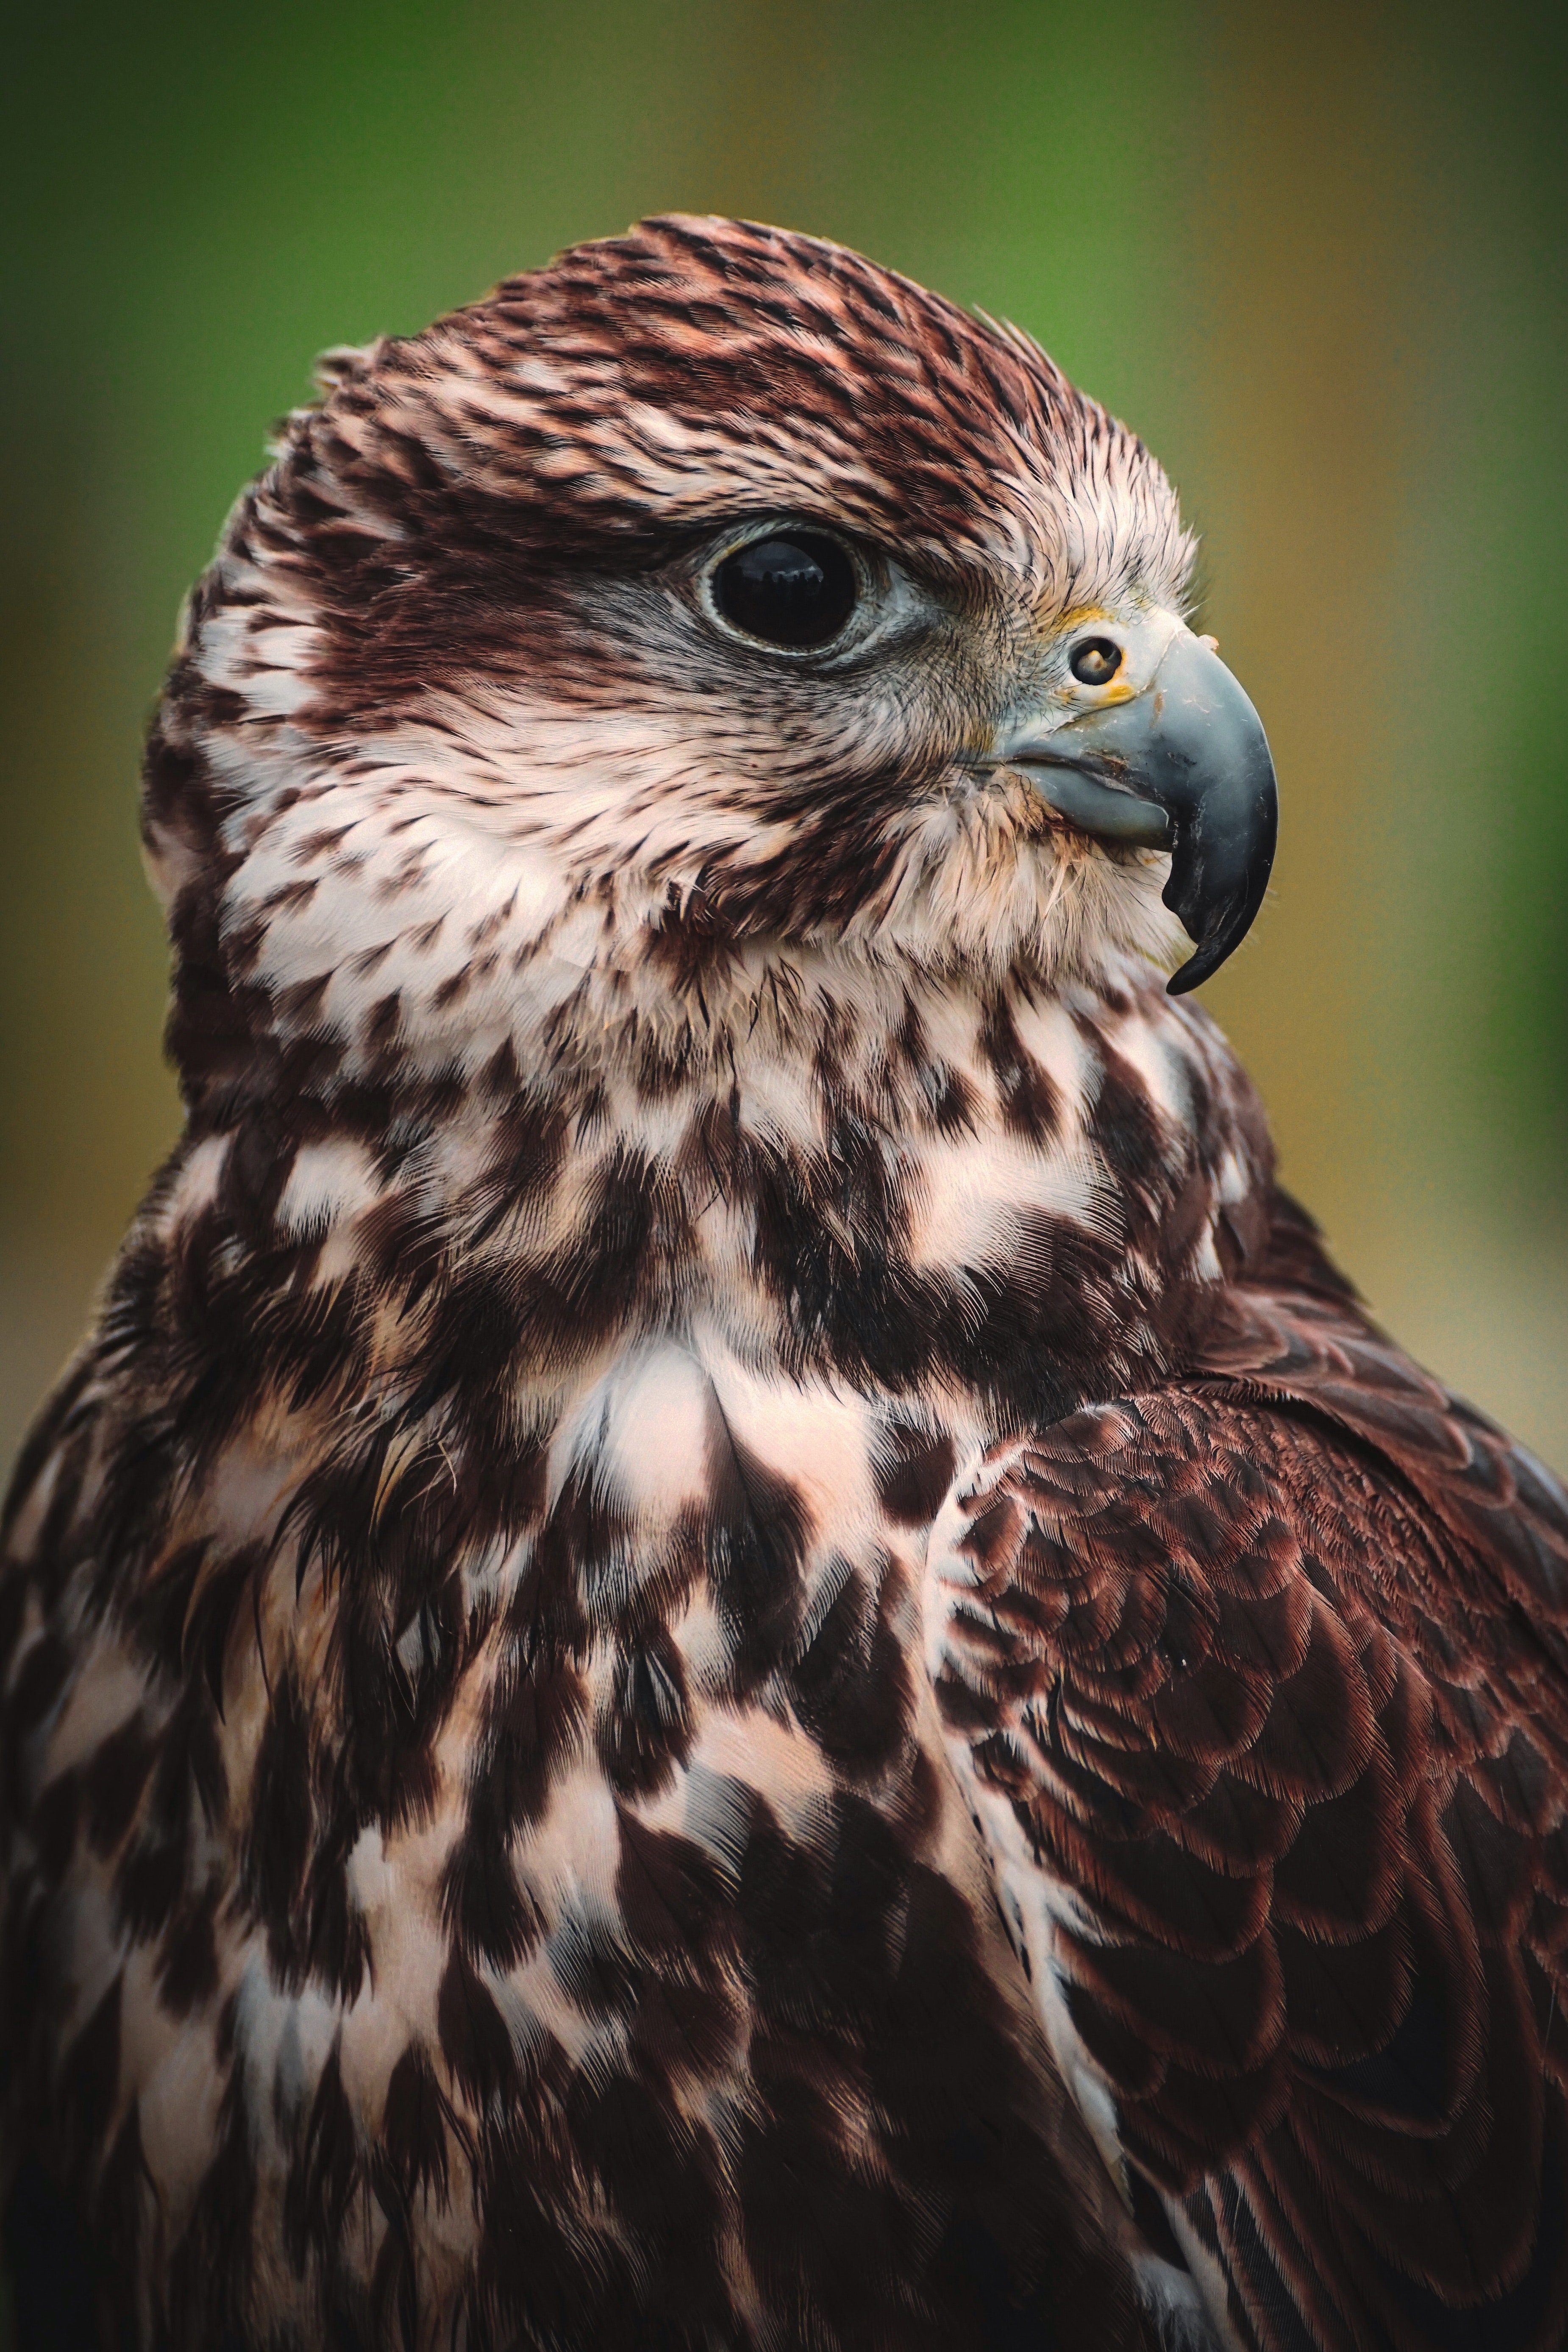
bird, vertebrate, beak, hawk, falcon, bird of prey, peregrine falcon, buzzard, kite, accipitriformes, accipitridae, wildlife, close up, eye, red shouldered hawk, feather, falconiformes, red tailed hawk, terrestrial animal, cooper's hawk, adaptation, sharp shinned hawk, owl, fur, wing